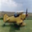
Label: airplane